Ken Bowersox

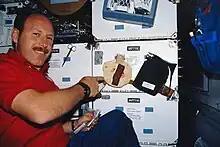
Bowersox making a sandwich during STS-50

Bowersox's first mission was STS-50 aboard the "Columbia", where he served as the pilot. The mission launched on June 25, 1992, from Launch Complex 39A at the Kennedy Space Center, Florida at 16:12:23 UTC. Its primary objective was to conduct experiments in the U.S. Microgravity Laboratory 1 (USML-1), a Spacelab module dedicated to the study of microgravity. This module housed experiments related to fluid dynamics, crystal growth, combustion, and biological processes.